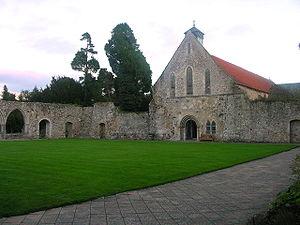
Cette liste des musées du Hampshire, Angleterre contient des musées qui sont définis dans ce contexte comme des institutions qui recueillent et soignent des objets d'intérêt culturel, artistique, scientifique ou historique. leurs collections ou expositions connexes disponibles pour la consultation publique. Sont également inclus les galeries d'art à but non lucratif et les galeries d'art universitaires. Les musées virtuels ne sont pas inclus.